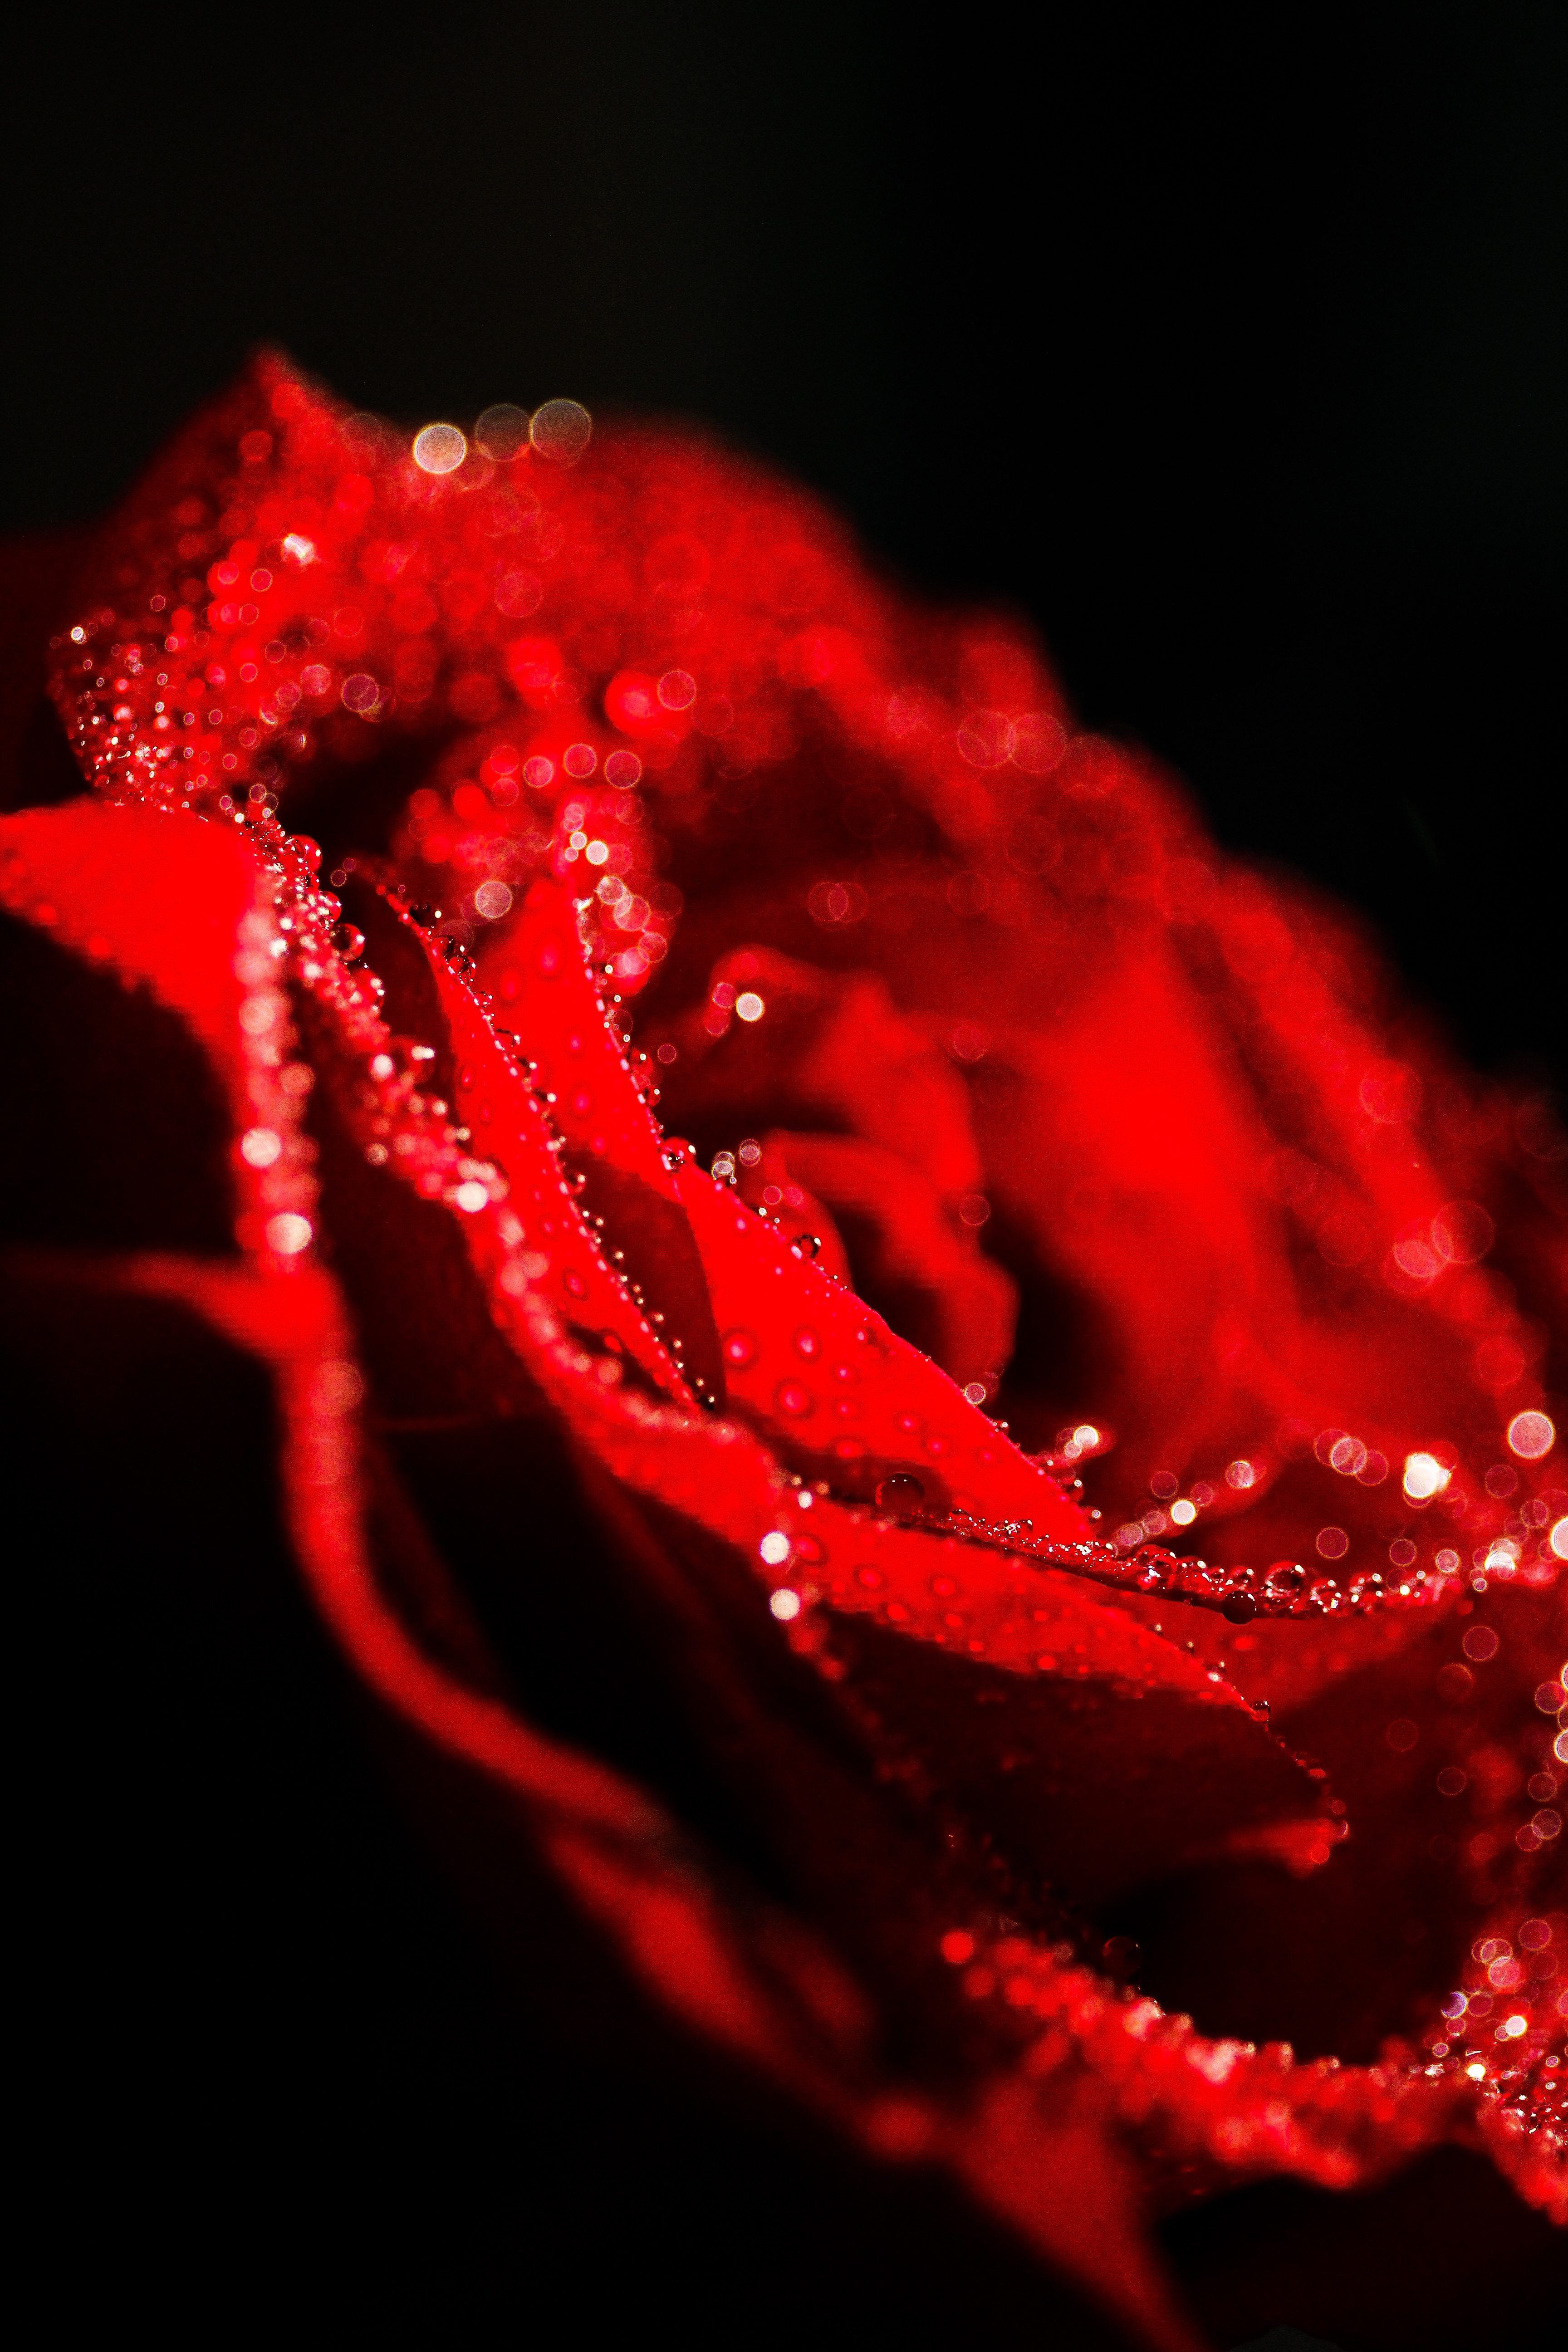
plant, flower, petal, floral, love, rose, red, color, romantic, darkness, black, botanical, close up, petals, organ, valentine, macro photography, geological phenomenon